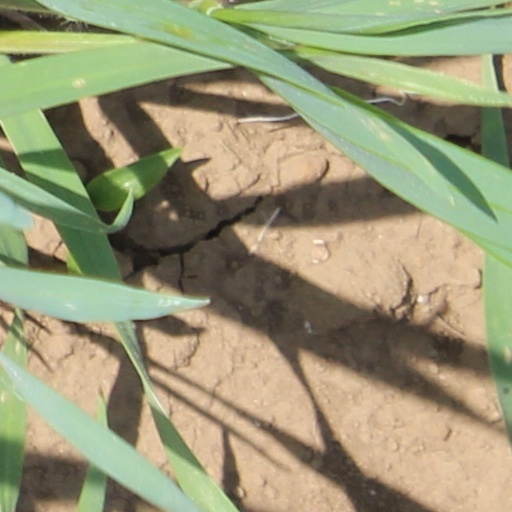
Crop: wheat